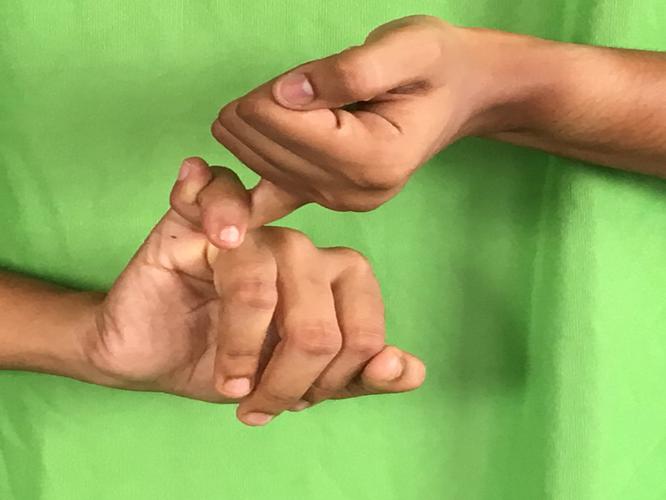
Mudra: Kilaka
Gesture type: double_hand